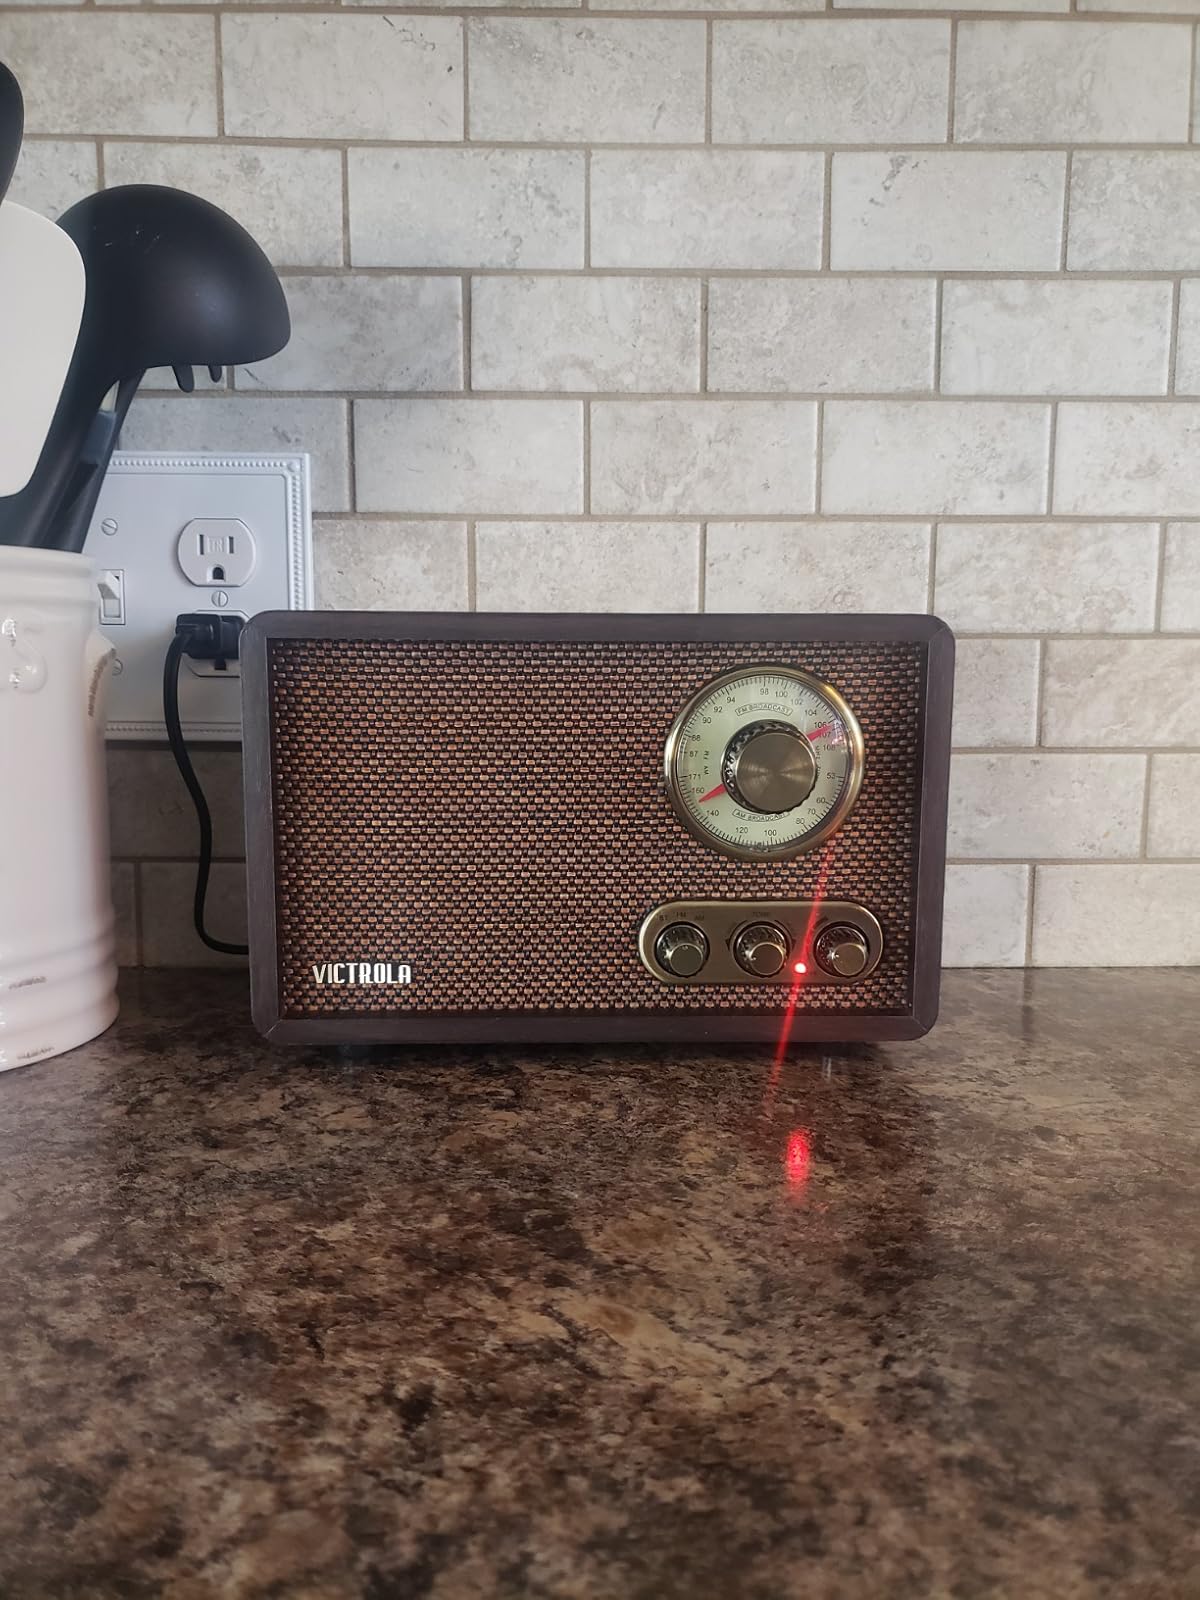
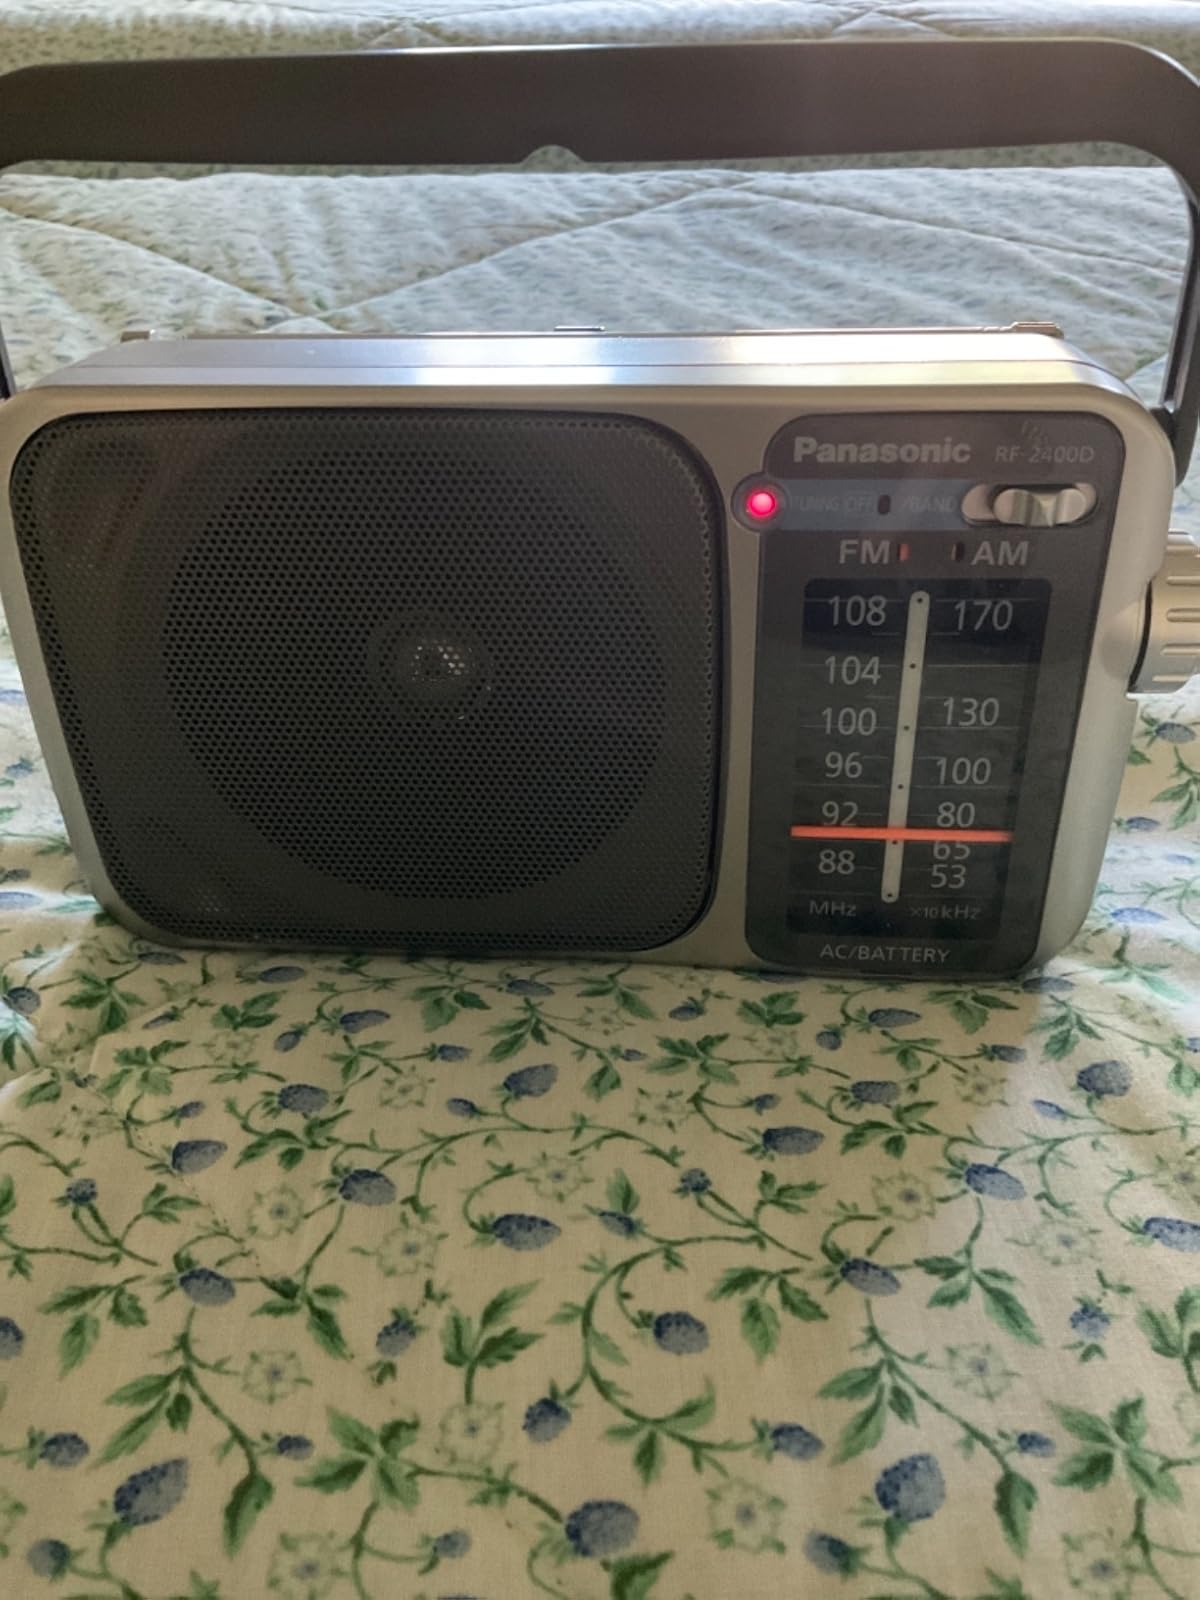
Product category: radio
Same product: no